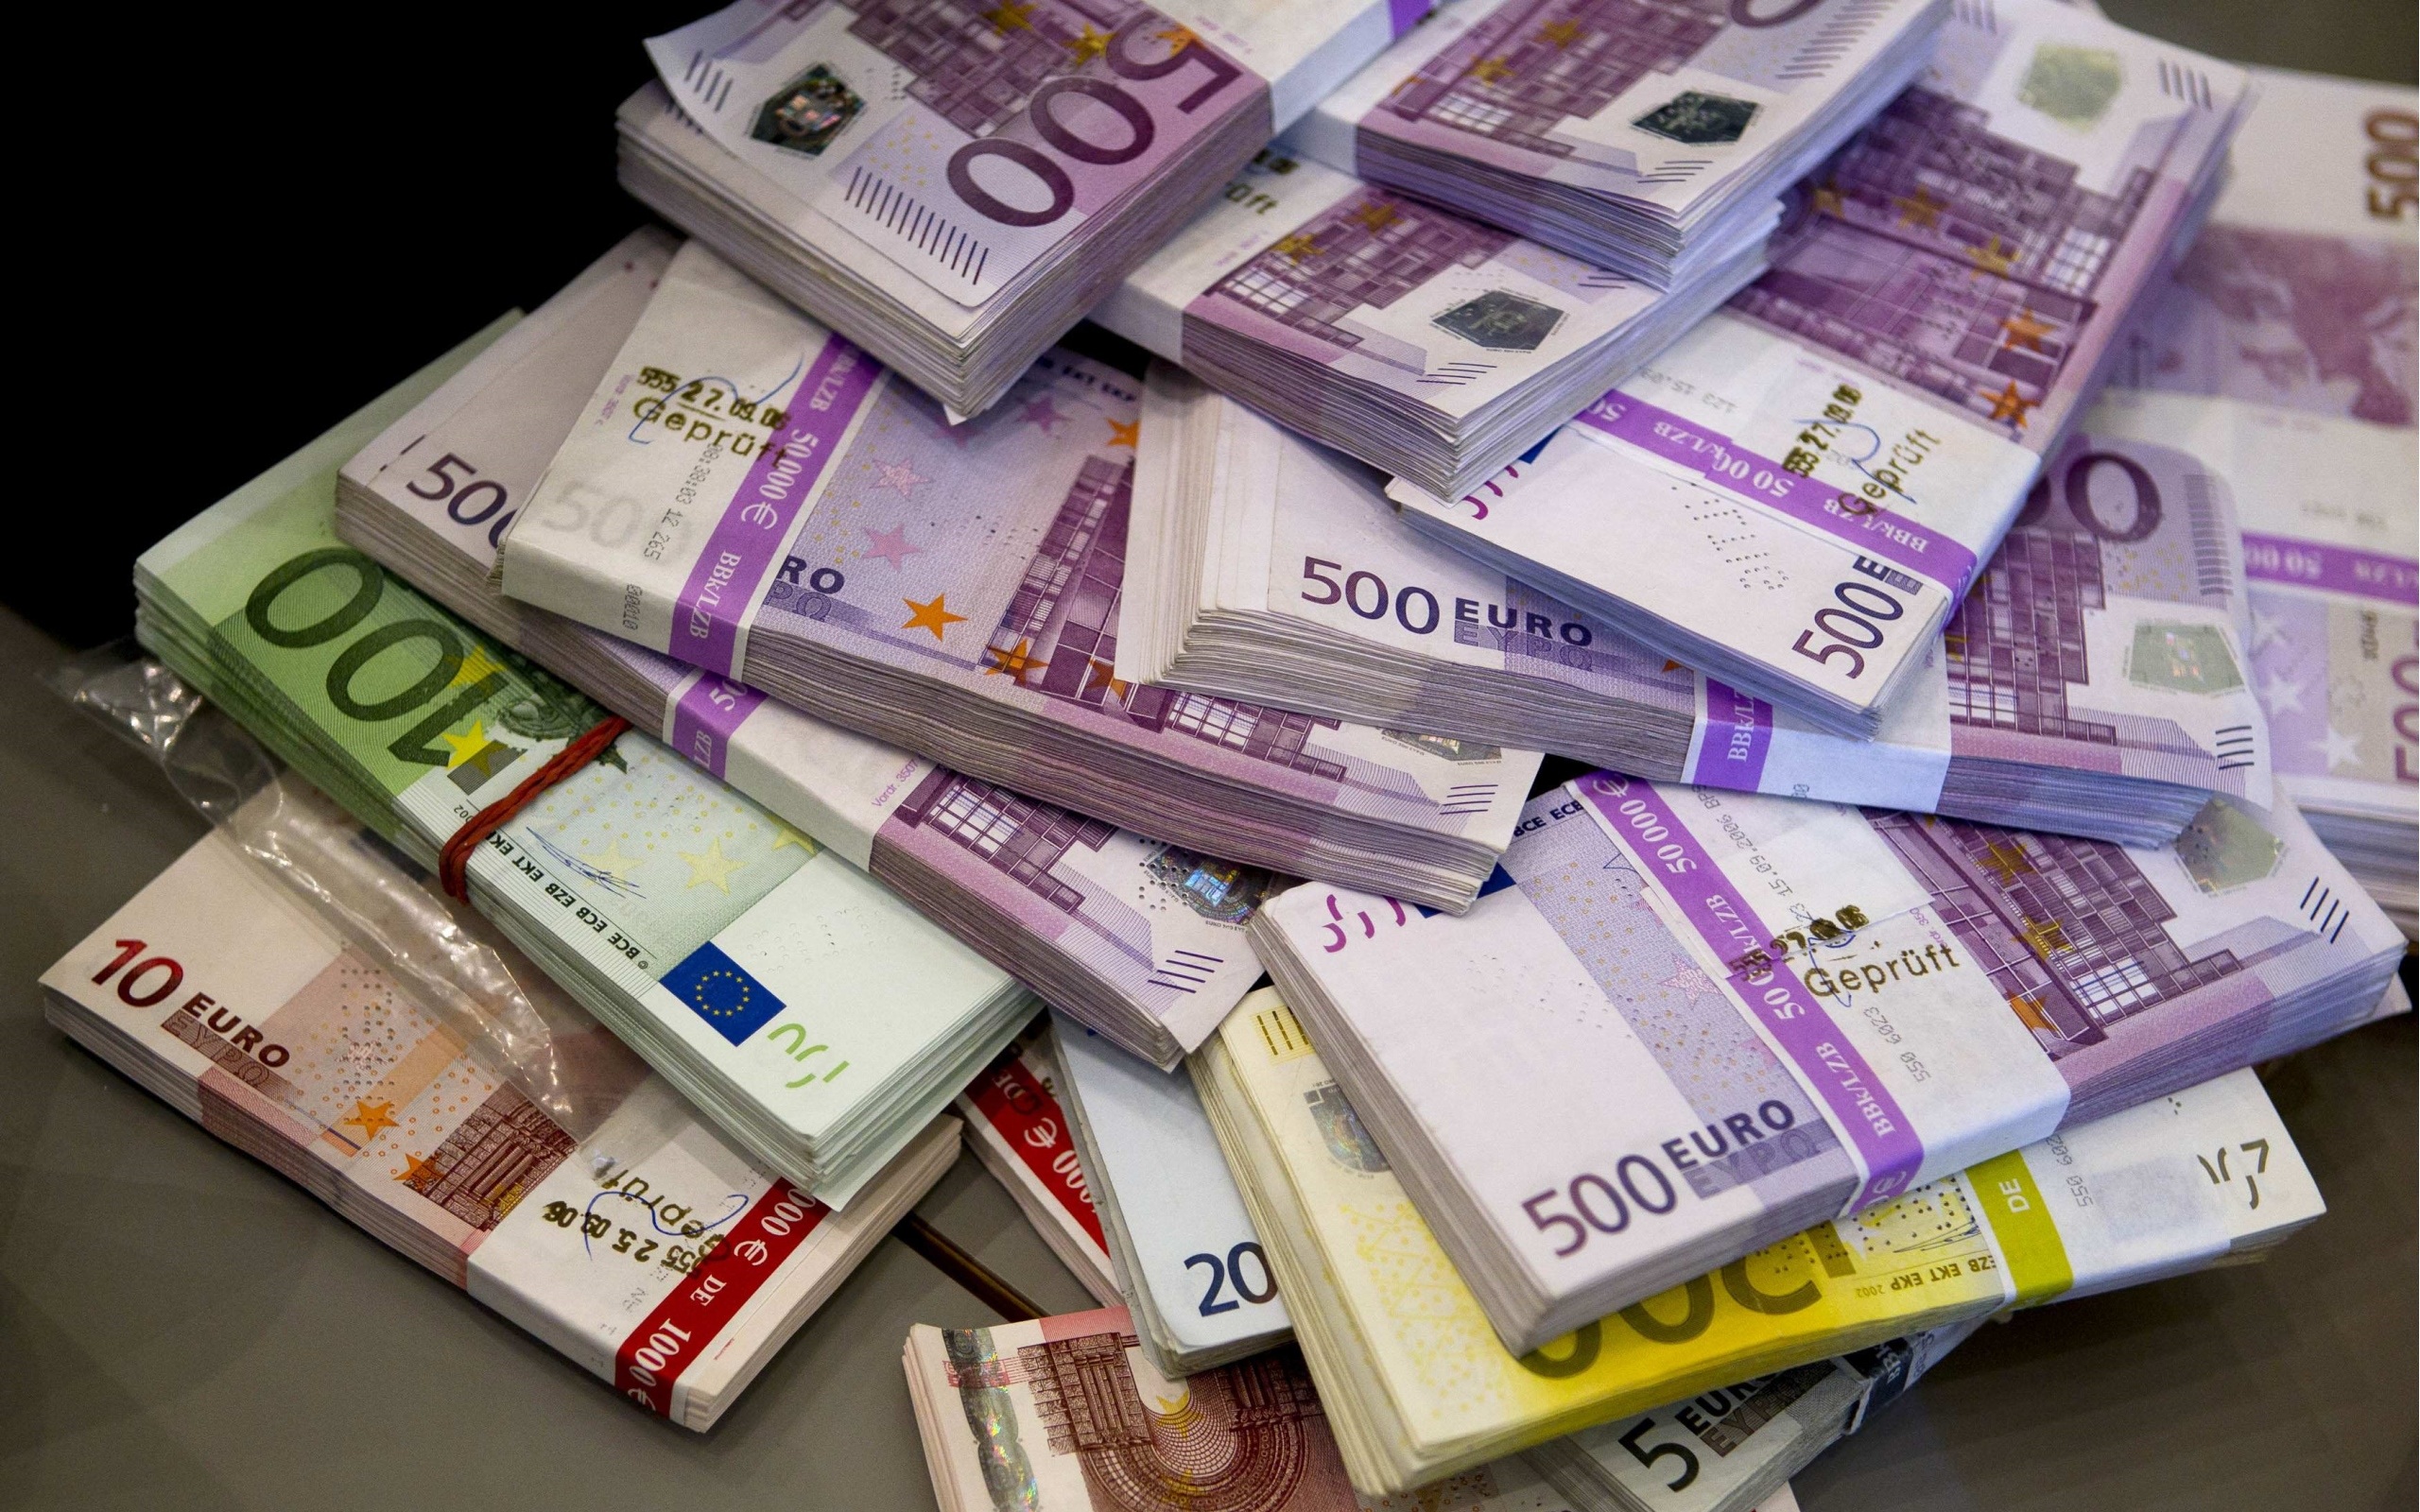
money, brand, product, cash, currency, euro, bill